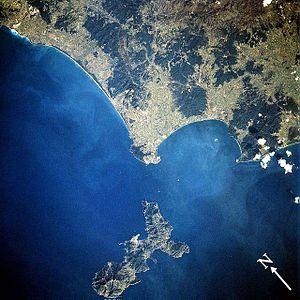
Le 1ᵉʳ corps d'armée fit partie des « sept torrents » de la Grande Armée lors de la campagne d'Allemagne en 1805 qui aboutit à la bataille d'Austerlitz.